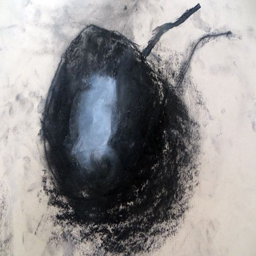
show me what you see drawing of a cherry